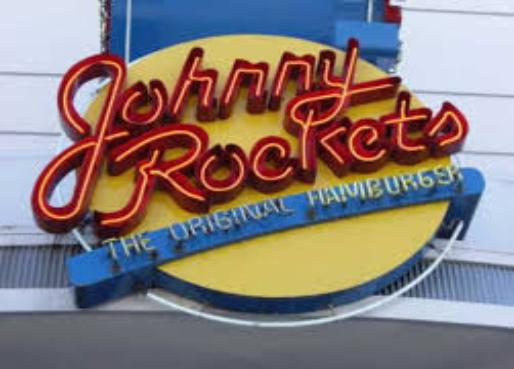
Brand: Johnny Rockets
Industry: Food